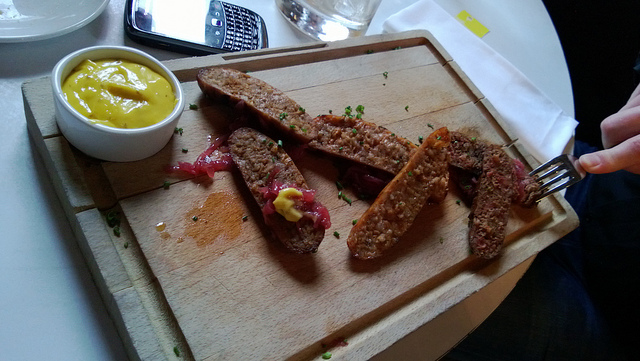
user: Given an image and a question. Answer the question in a short answer. Question: What kind of utensil is being used? Short Answer:
assistant: fork